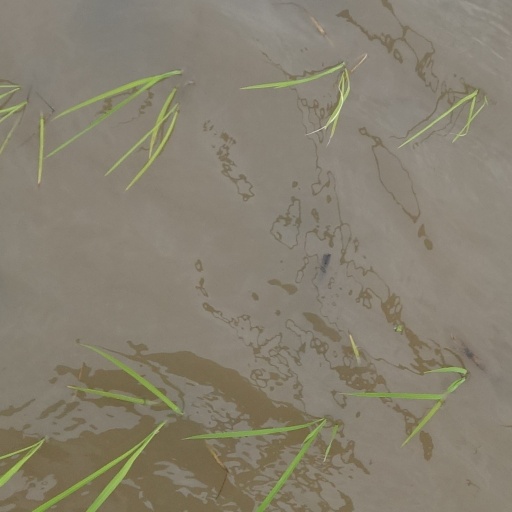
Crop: rice